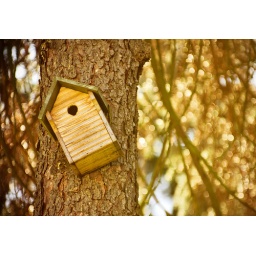
A bird box in my parents' garden.